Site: brandenburg
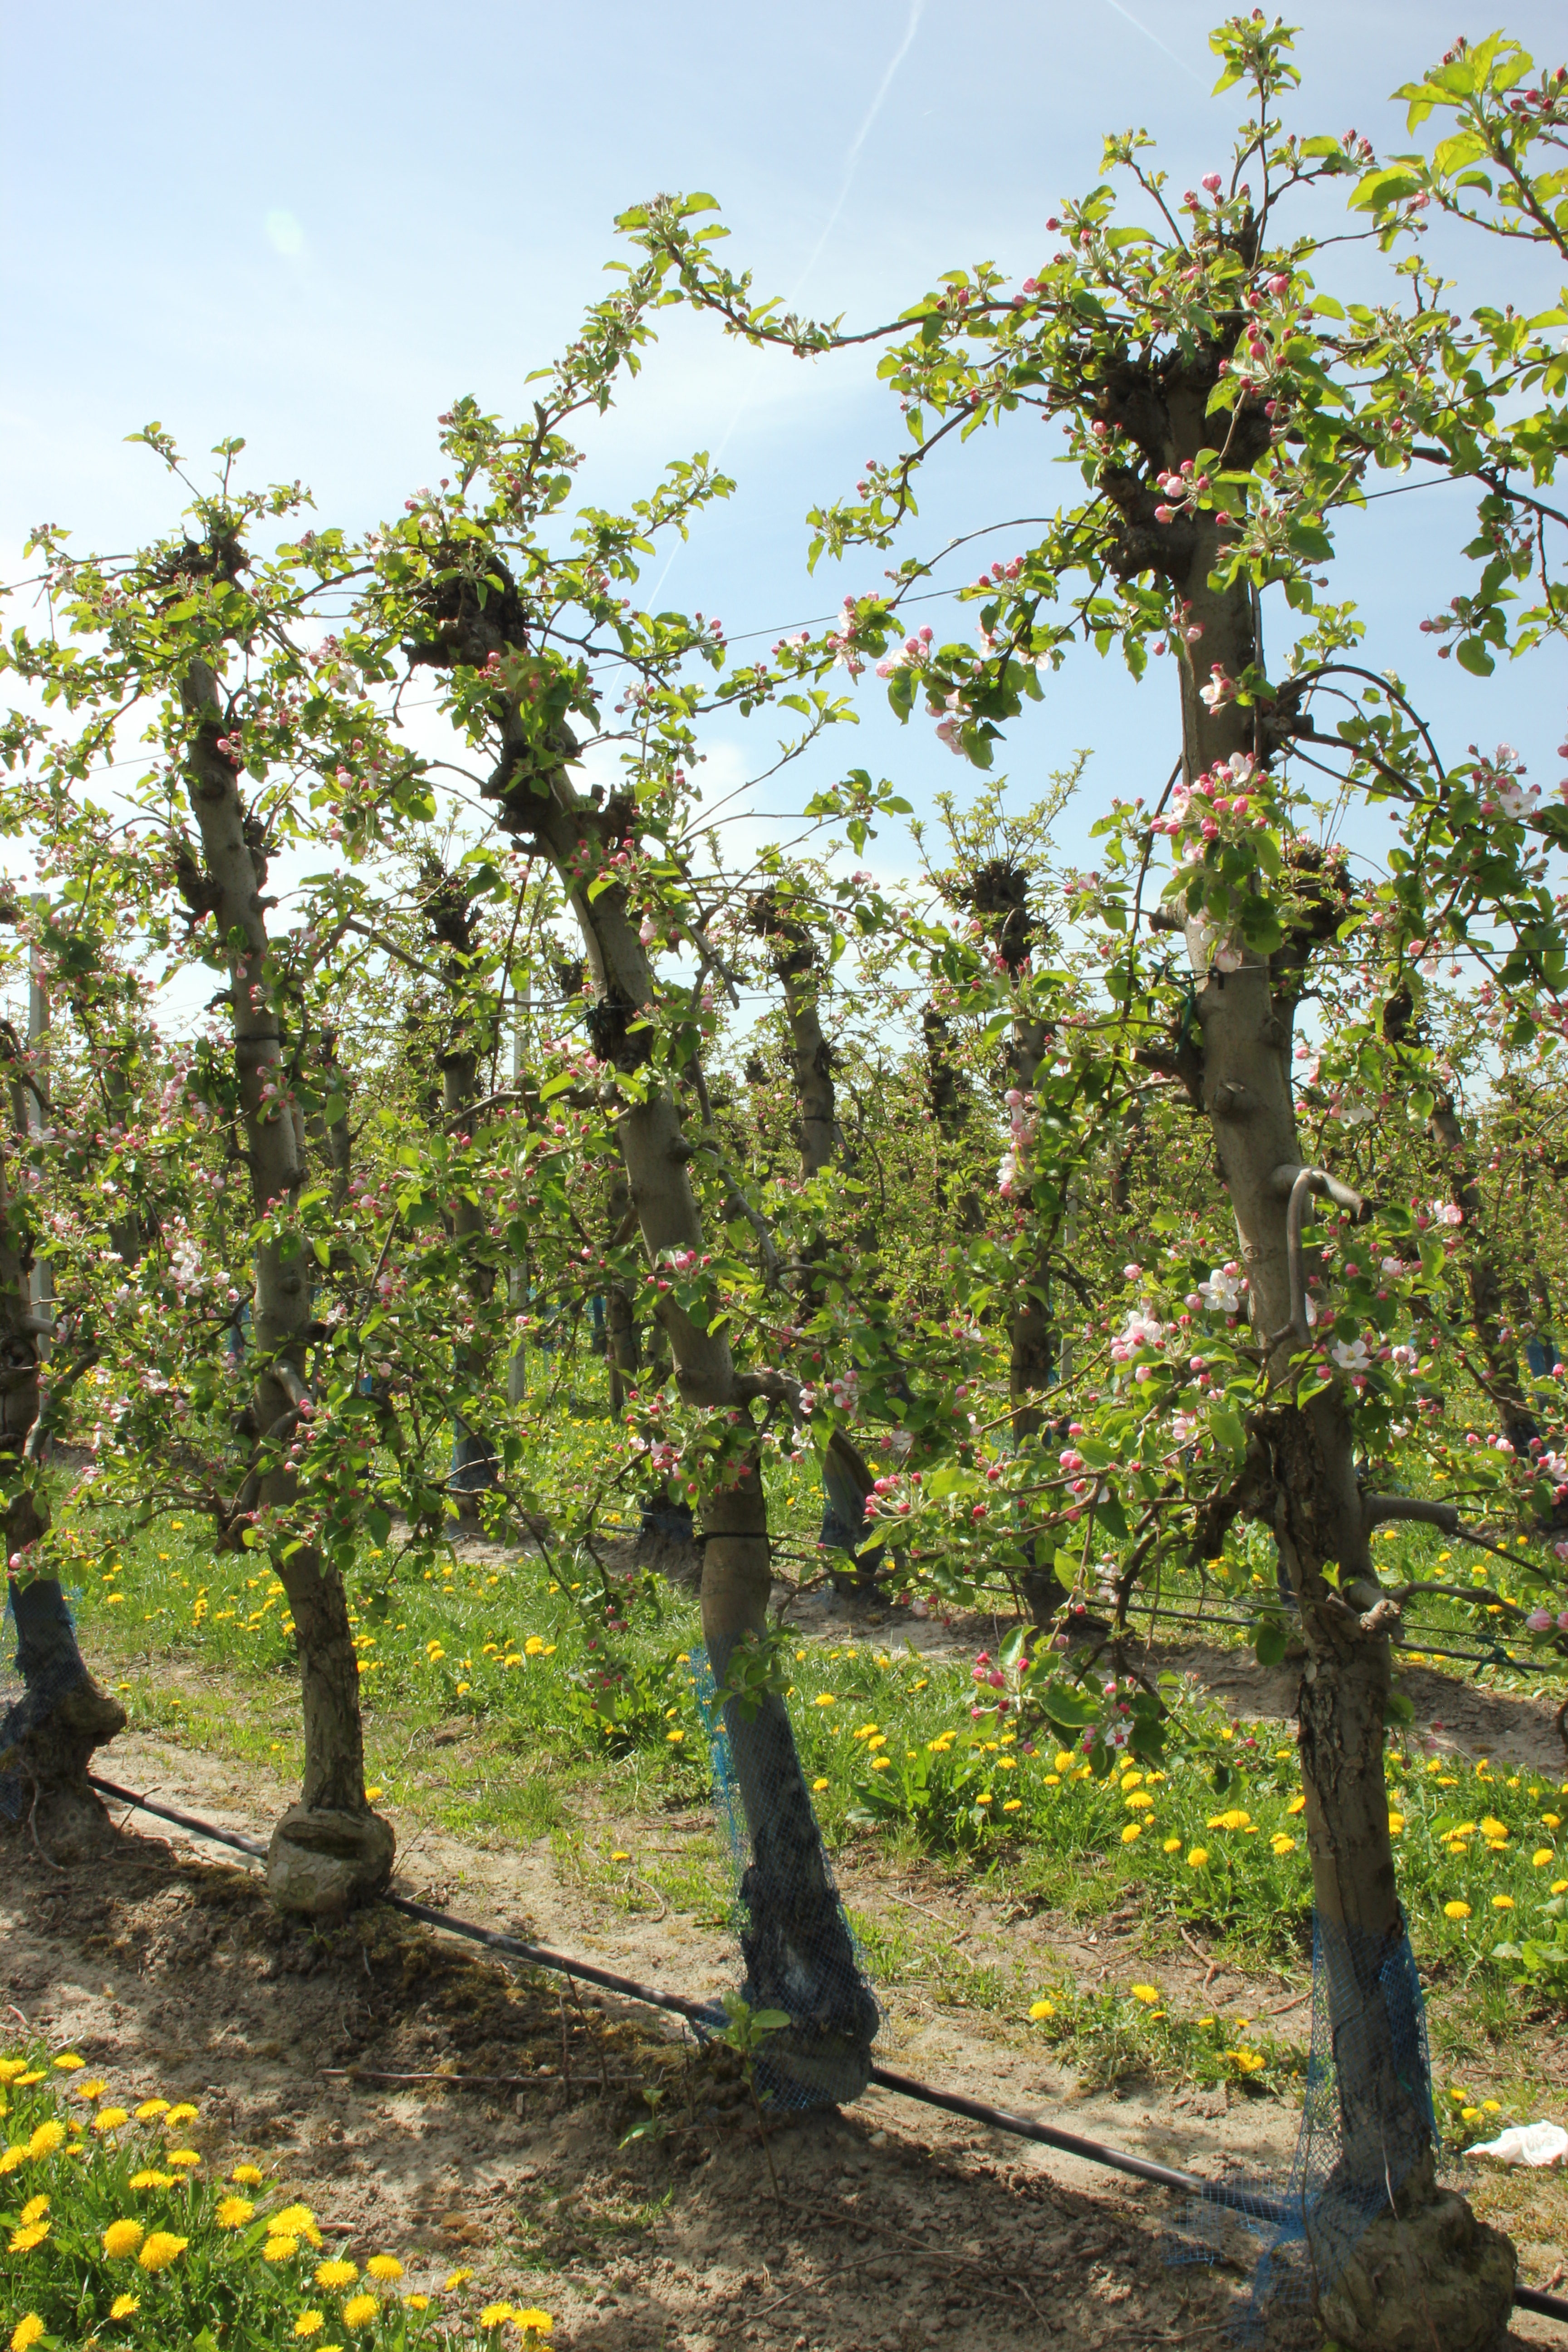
Growth stage (BBCH 57): Inflorescence emergence